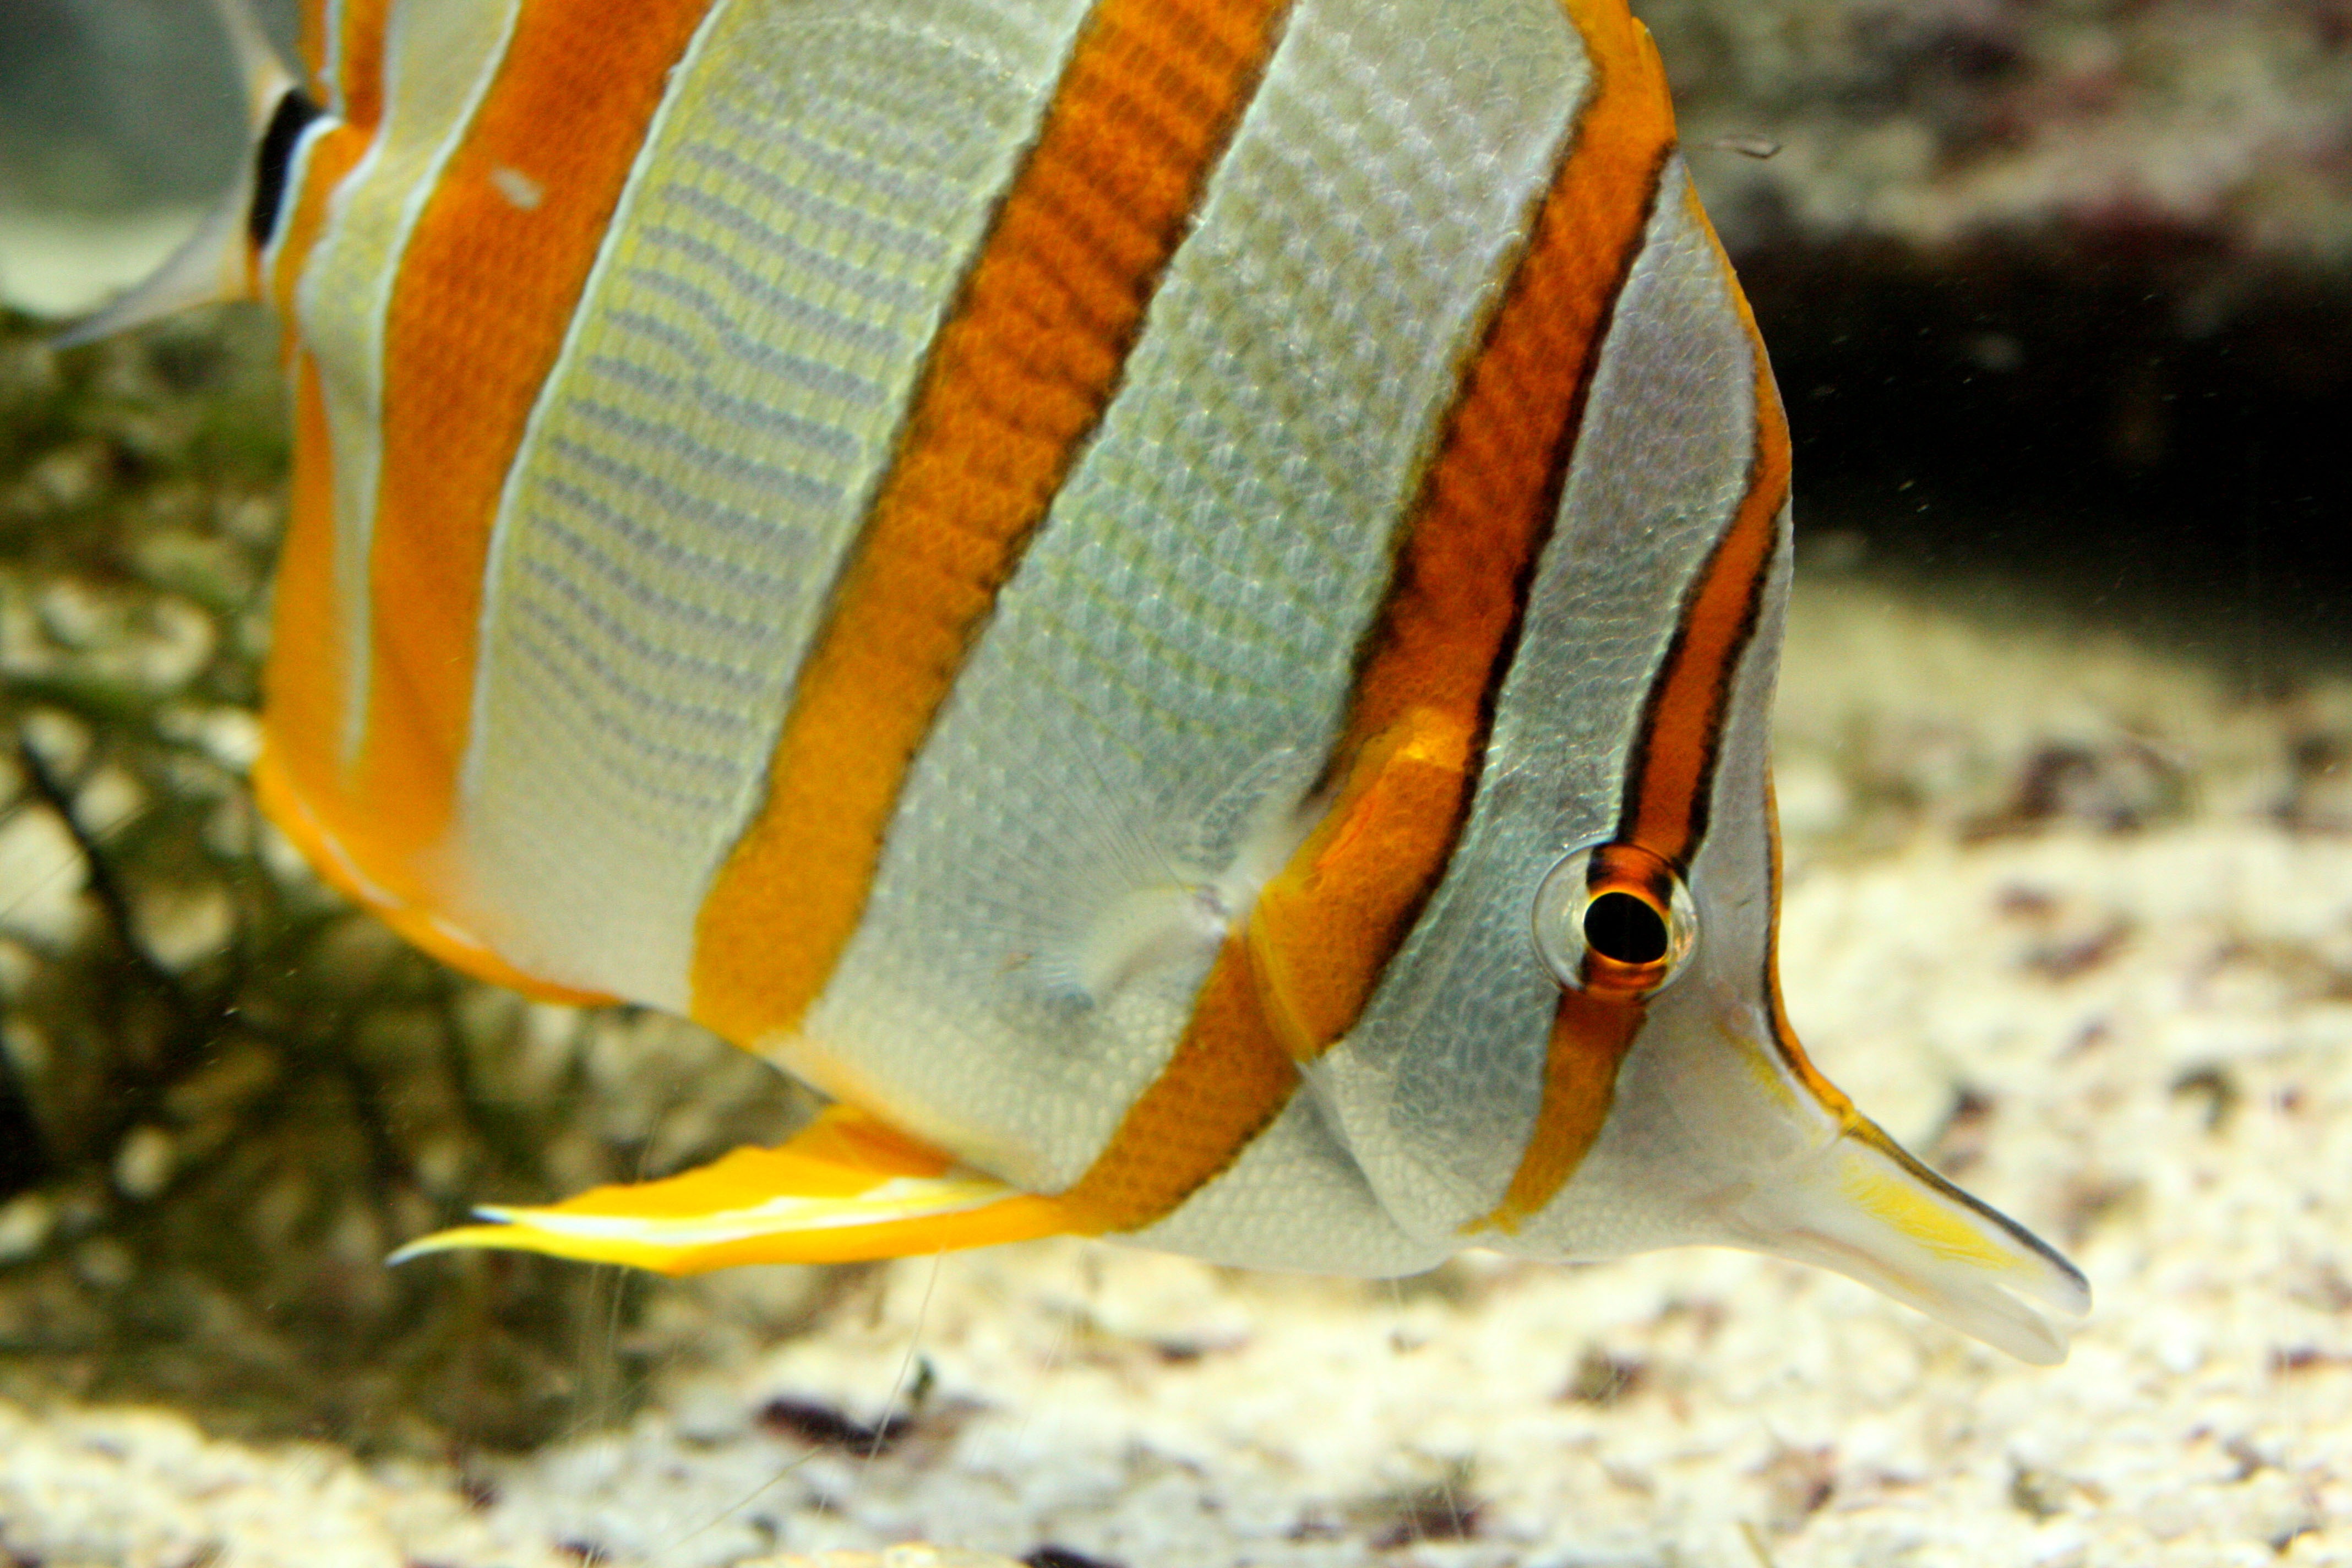
biology, yellow, fish, striped, aquarium, macro photography, yellow and white, marine biology, pomacentridae